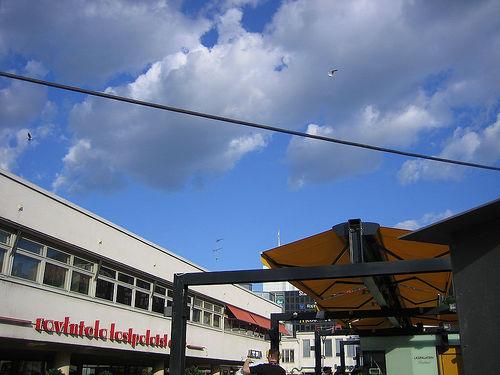
Weather: cloudy or overcast